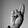
ASL letter: R